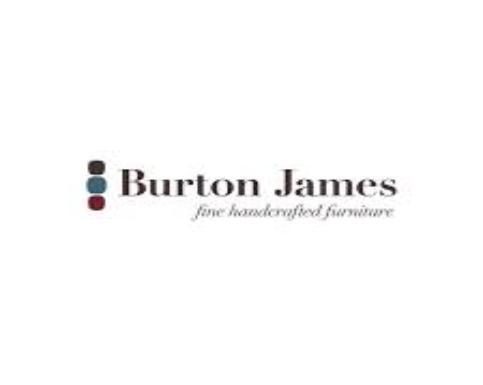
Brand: burton james
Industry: Necessities